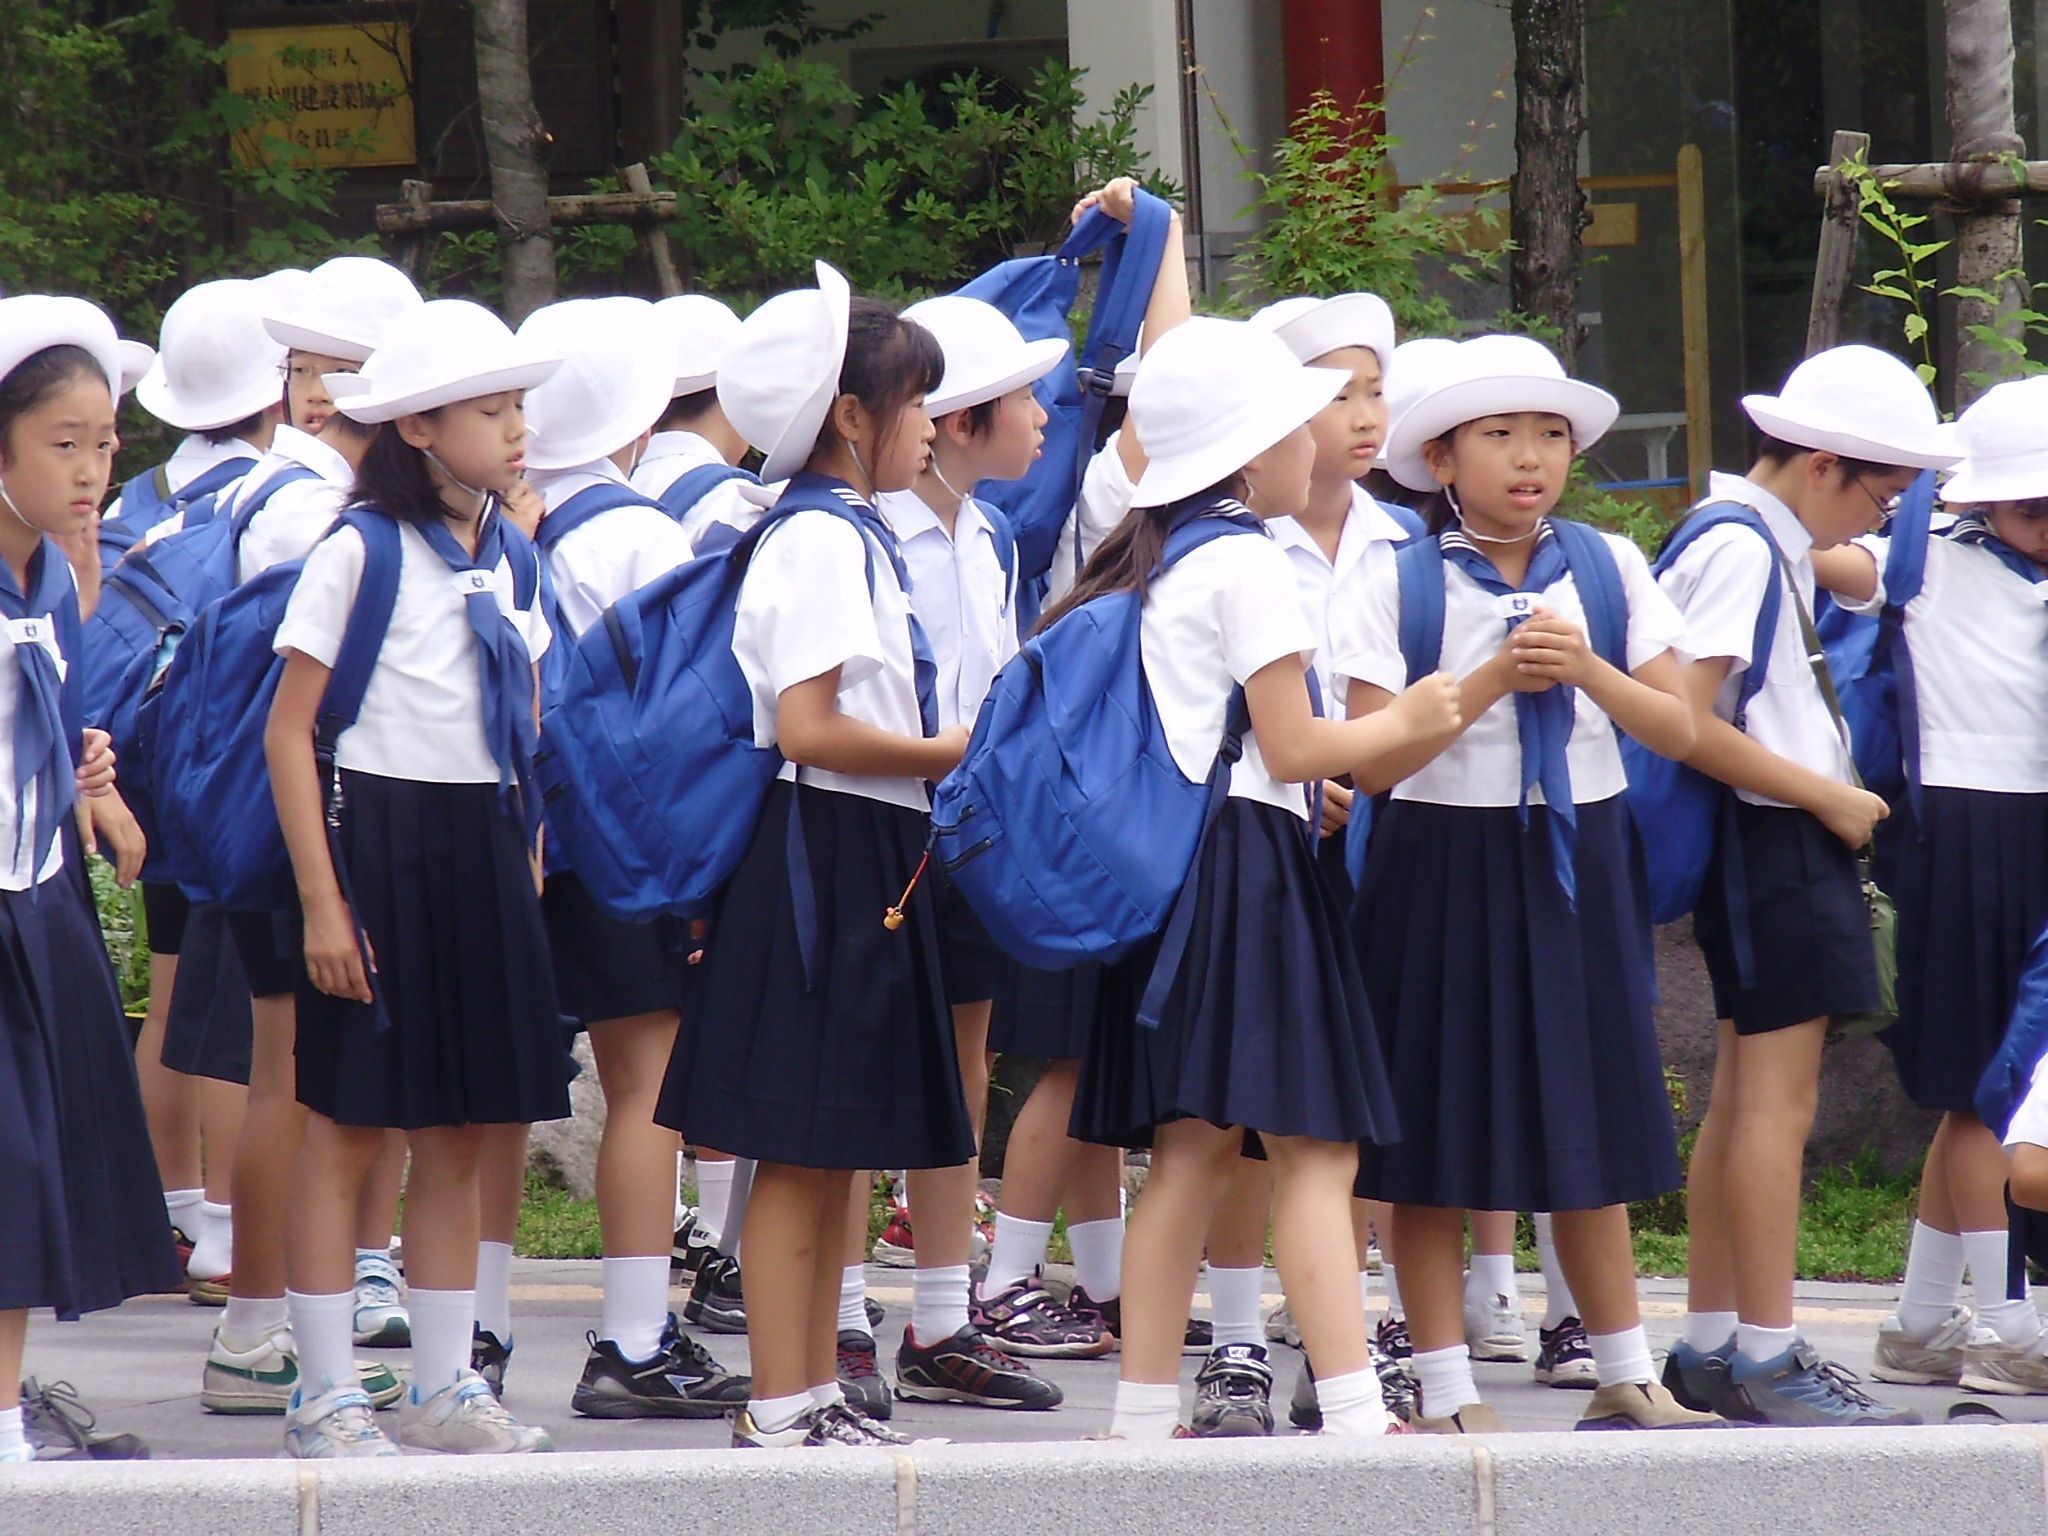
musician, japan, festival, children, uniform, marching, scolari, social group